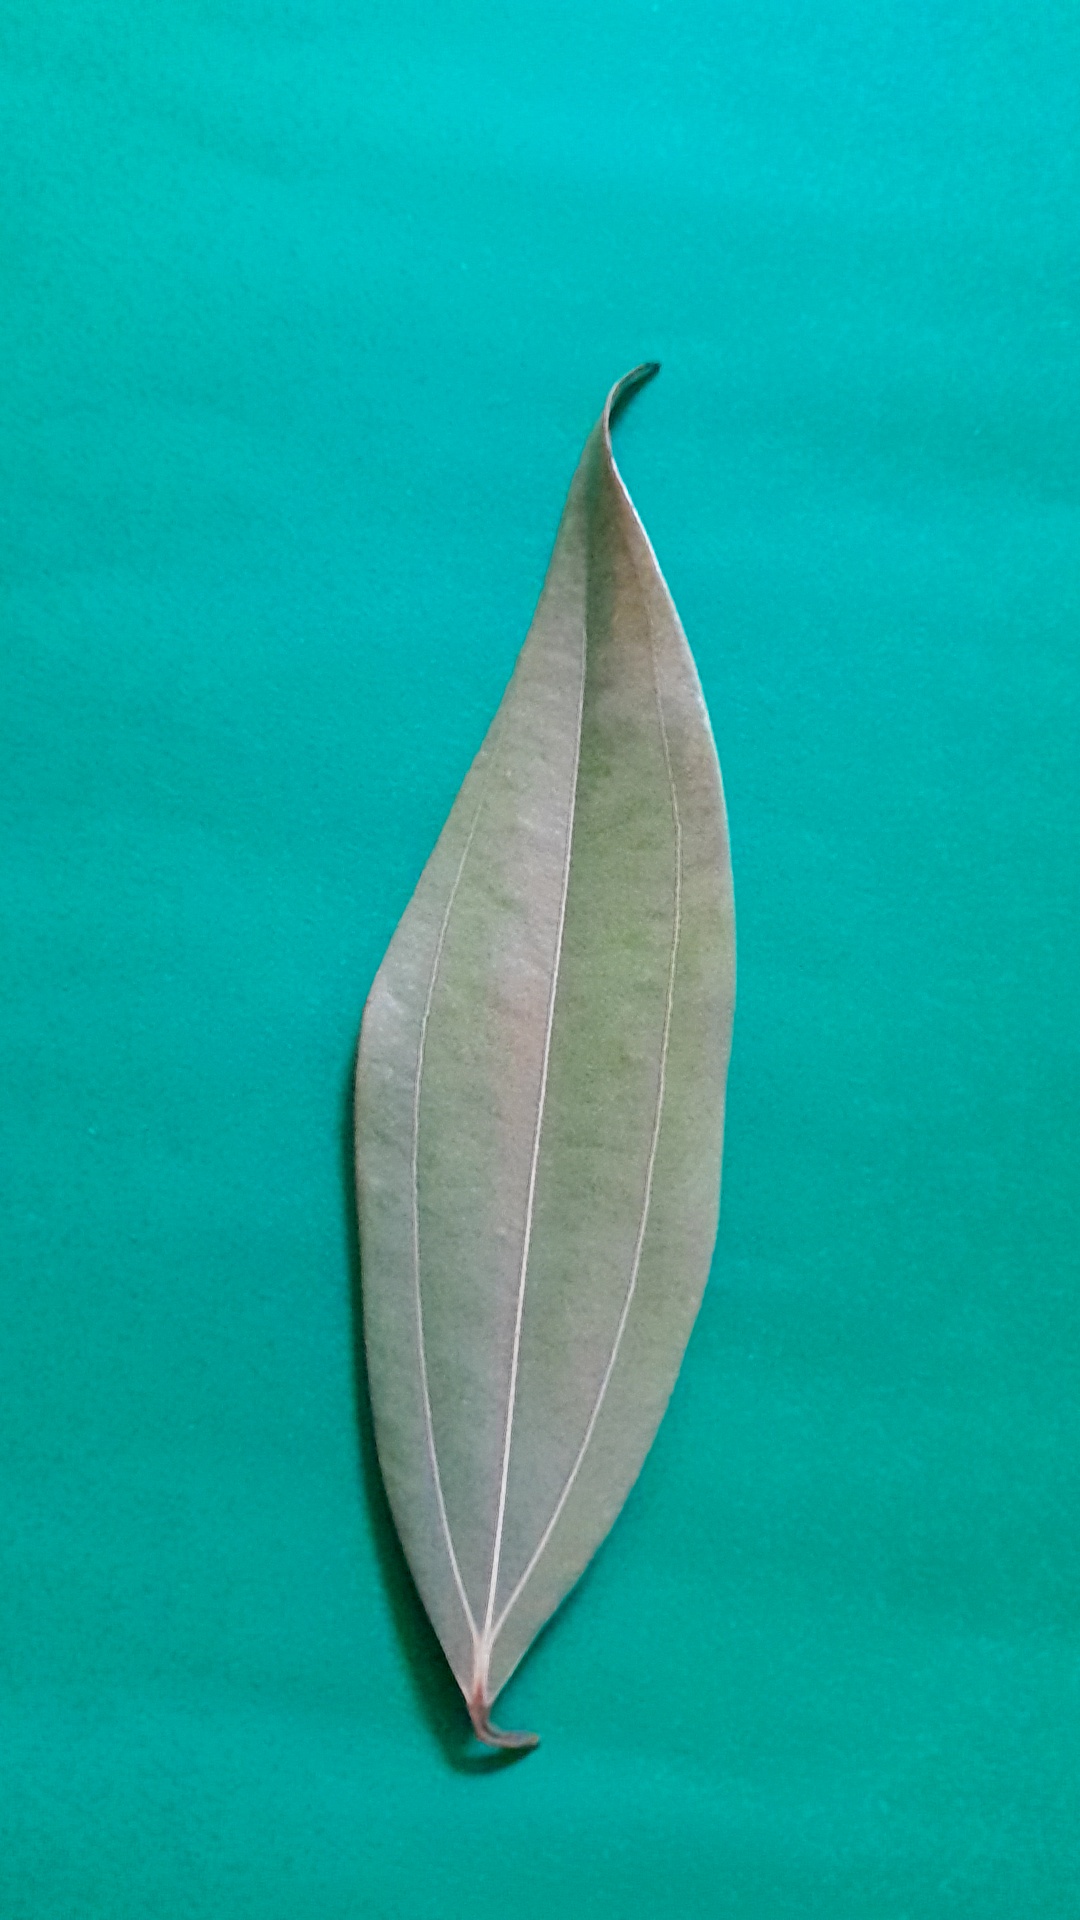
Label: Dry Leaf